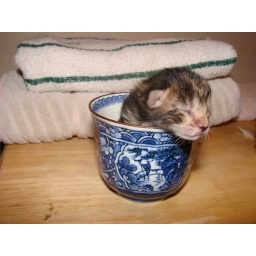
tiny kitten in a tea cup